Parish Church of San Giorgio di Valpolicella

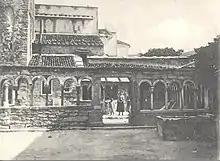
The cloister of the parish church in a historical photograph

The parish church of San Giorgio has aroused interest in scholars since the seventeenth century, and particularly in Scipione Maffei, who took the two columns of the ciborium and some Roman inscriptions to enrich his Veronese lapidary museum.